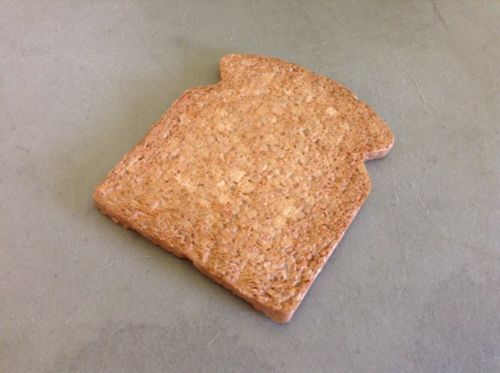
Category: toaster